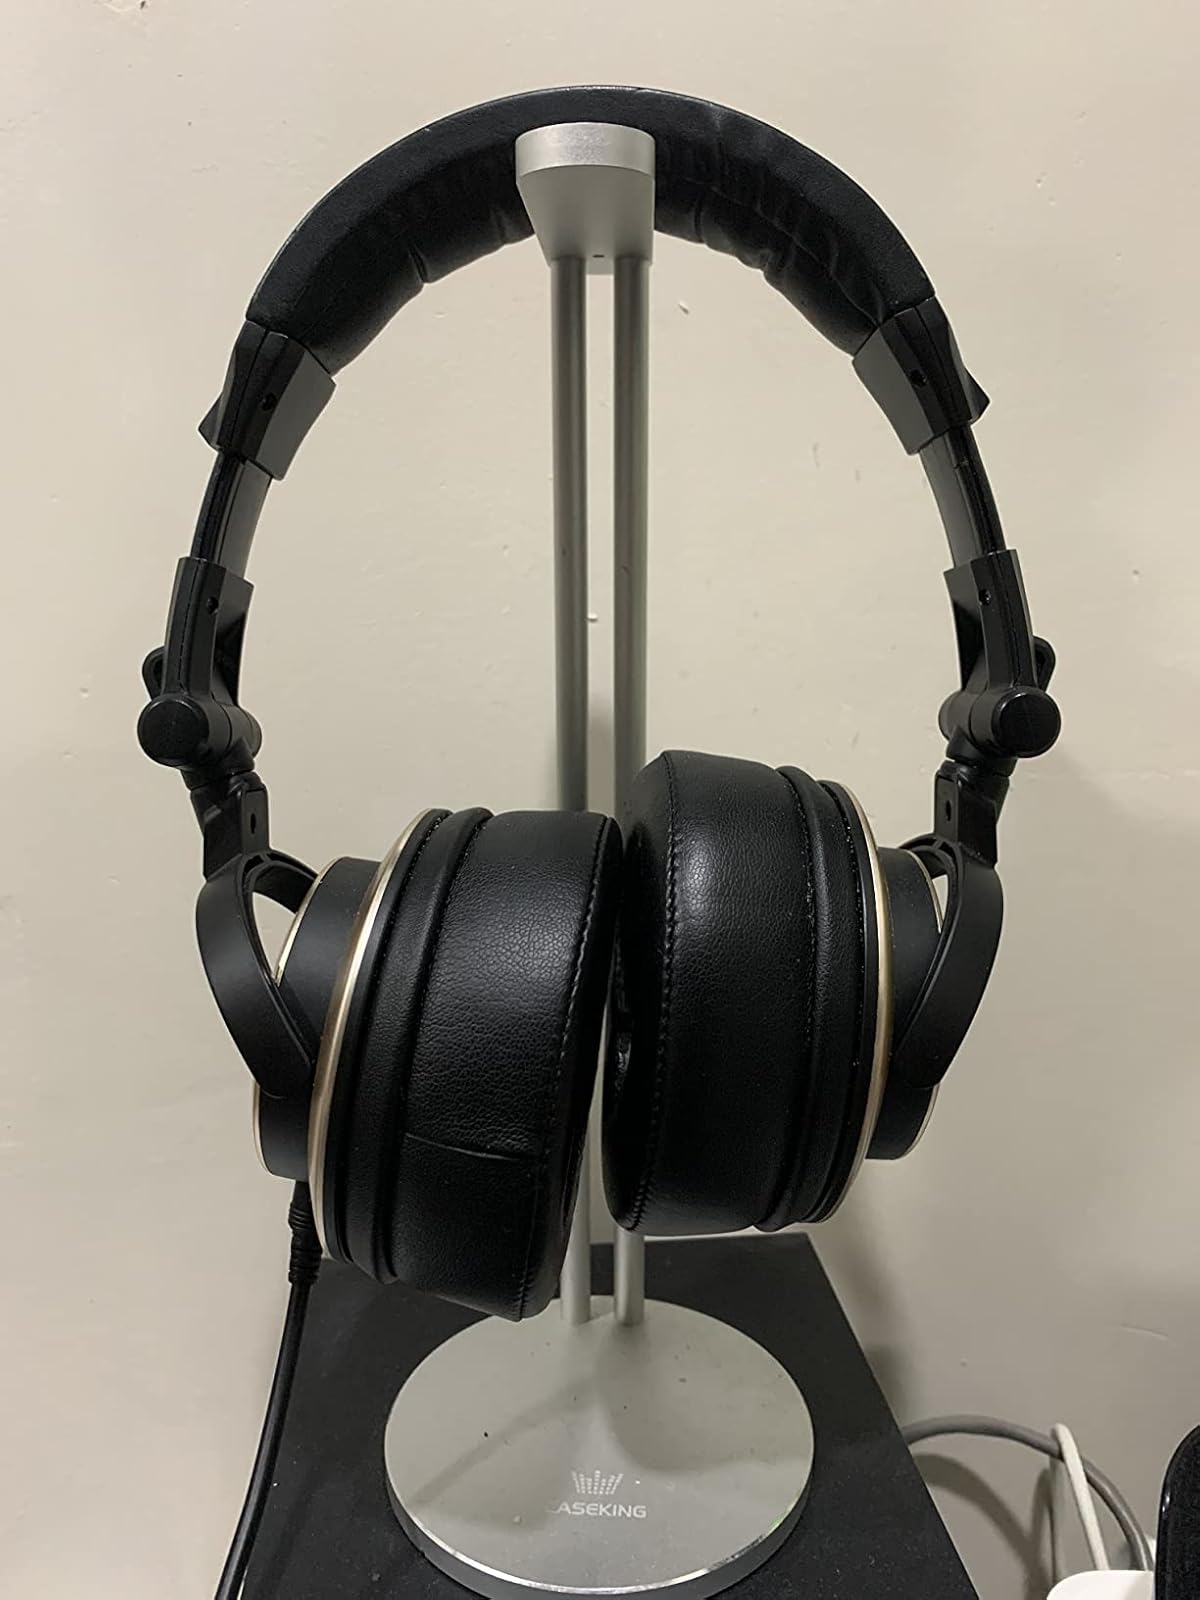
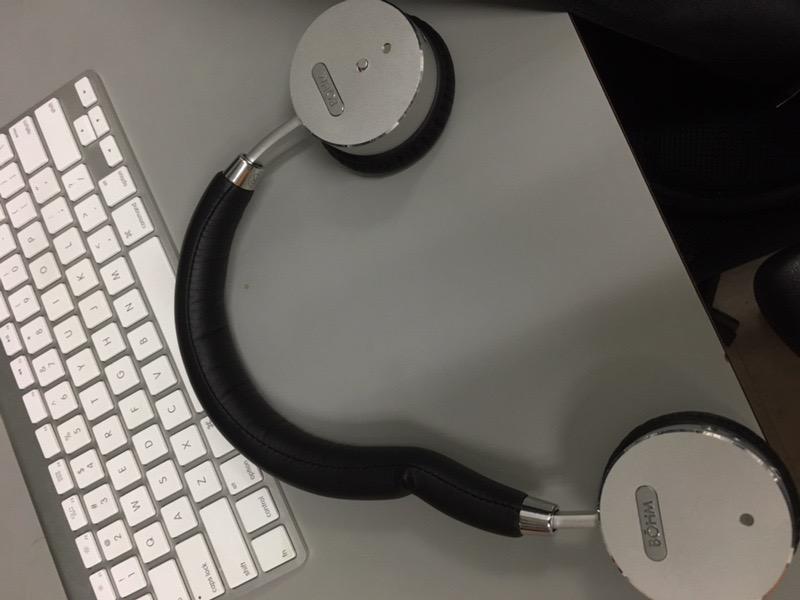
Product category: headphones
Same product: no